Dear World

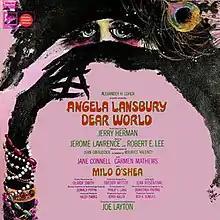
Original cast recording

Dear World is a musical with music and lyrics by Jerry Herman and book by Jerome Lawrence and Robert E. Lee. With its opening, Herman became the first composer-lyricist in history to have three productions running simultaneously on Broadway. It starred Angela Lansbury, who won the Tony Award for Leading Actress in a Musical in 1969 for her performance as the Countess Aurelia.